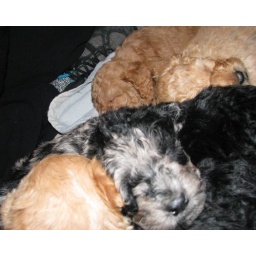
Stellar our blue merle boy is in the middle of the mix.